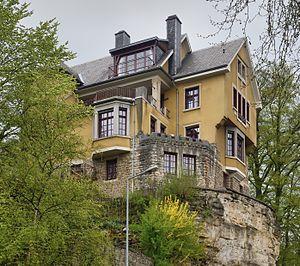
Luxembourg-ville, villa Heldenstein ou encore villa Collart, 20, rue des Glacis, vue d'en bas de la rue des Glacis. L'immeuble est classé monument national depuis le 6 juillet 2012. Lëtzebuergesch: Stad Lëtzebuerg, d'Villa Heldenstein oder Villa Collart, 20, rue des Glacis, vun ënnen aus der Strooss gesinn. D'Gebai ass zanter dem 6. Juli 2012 als Nationaalt Monument klasséiert.